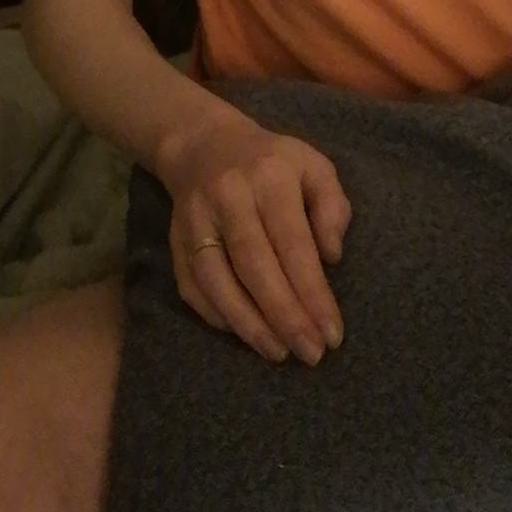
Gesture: no_gesture